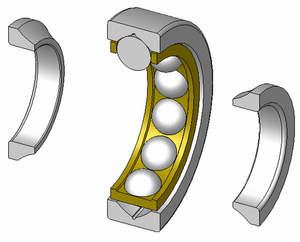
Kugleleje
Eksempel på kugleleje
Et kugleleje er et leje, hvor et antal kugler ruller mellem en ydre og en indre ring. Derved bliver friktionen mindre end fx i et glideleje. Kuglerne løber i spor i ringene. Derved kan kuglelejet optage kræfter både i akslens retning og vinkelret på denne.